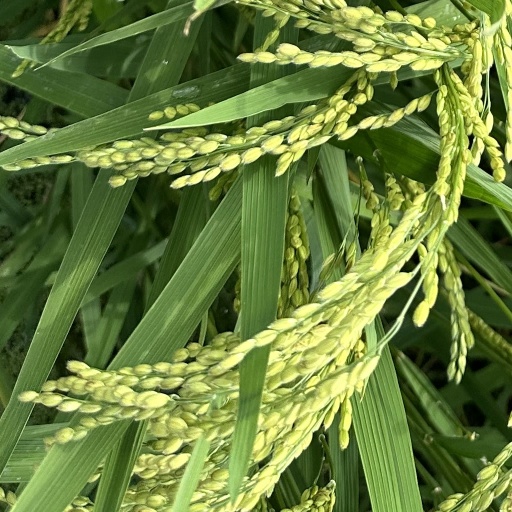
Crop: rice